Swainsona campylantha

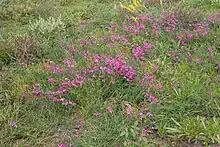
Habit near Aramac

Swainsona campylantha, commonly known as Gilgai Darling pea, is a species of flowering plant in the family Fabaceae and is endemic to inland areas of Australia. It is a low-growing perennial with imparipinnate leaves usually with up to 7 narrowly lance-shaped to narrowly elliptic leaflets, and racemes of 2 to 10 pink to purple flowers.